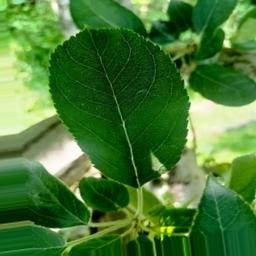
Label: Healthy